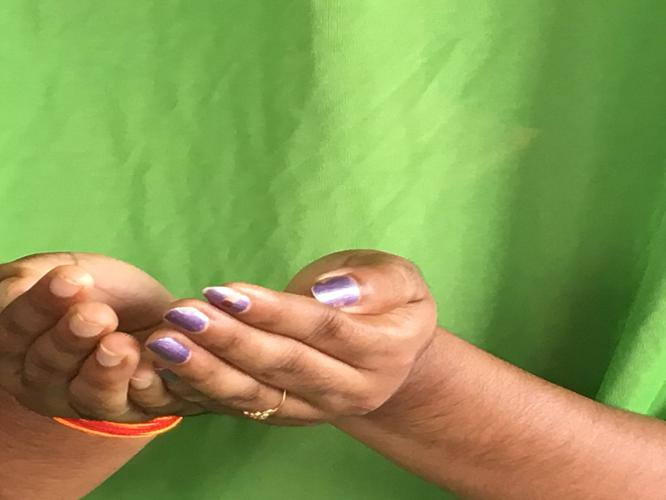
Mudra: Pushpaputa
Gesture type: double_hand